Ungaikyō

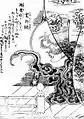
Ungaikyo from the Gazu Hyakki Tsurezure Bukuro by Toriyama Sekien

The is a yōkai in Japanese mythology depicted in the Gazu Hyakki Tsurezure Bukuro, a collection of yōkai paintings by the Edo period ukiyo-e artist Toriyama Sekien.